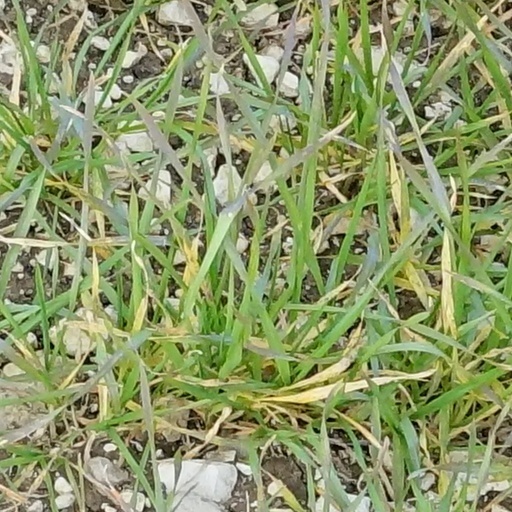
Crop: wheat